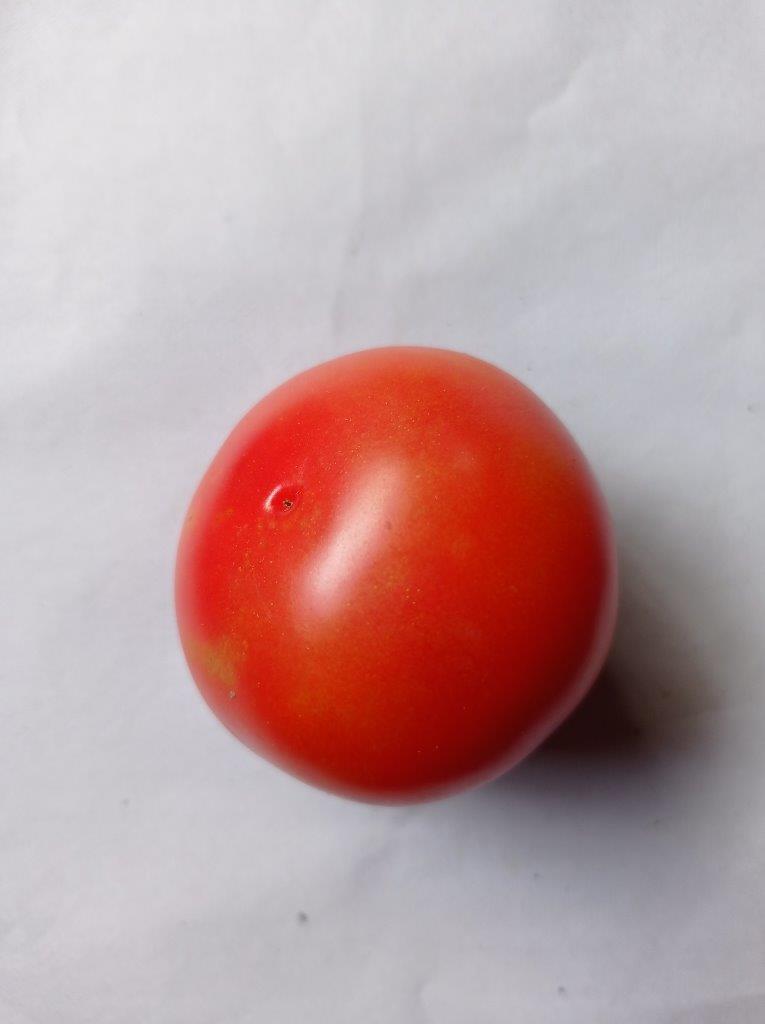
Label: Fresh